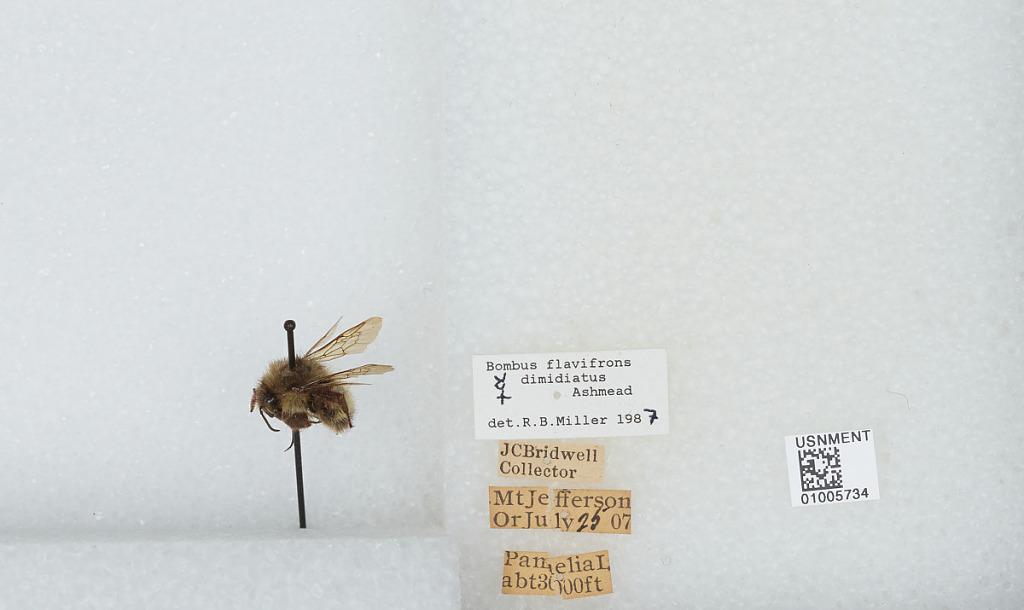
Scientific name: Bombus (Pyrobombus) flavifrons Cresson
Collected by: J. Bridwell
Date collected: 1907-7-25
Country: United States
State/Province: Oregon
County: Linn
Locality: Mount Jefferson, Pamelia Lake
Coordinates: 44.6544, -121.845
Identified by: Miller, R. B.